Ethnology

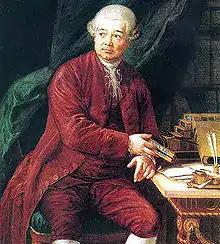
Adam František Kollár, 1779

Compared to ethnography, the study of single groups through direct contact with the culture, ethnology takes the research that ethnographers have compiled and then compares and contrasts different cultures.